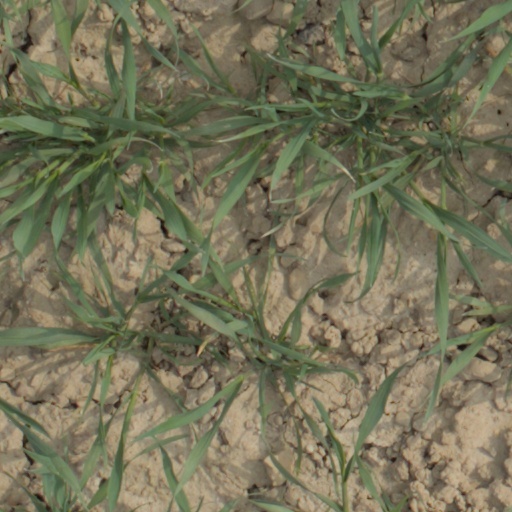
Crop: wheat